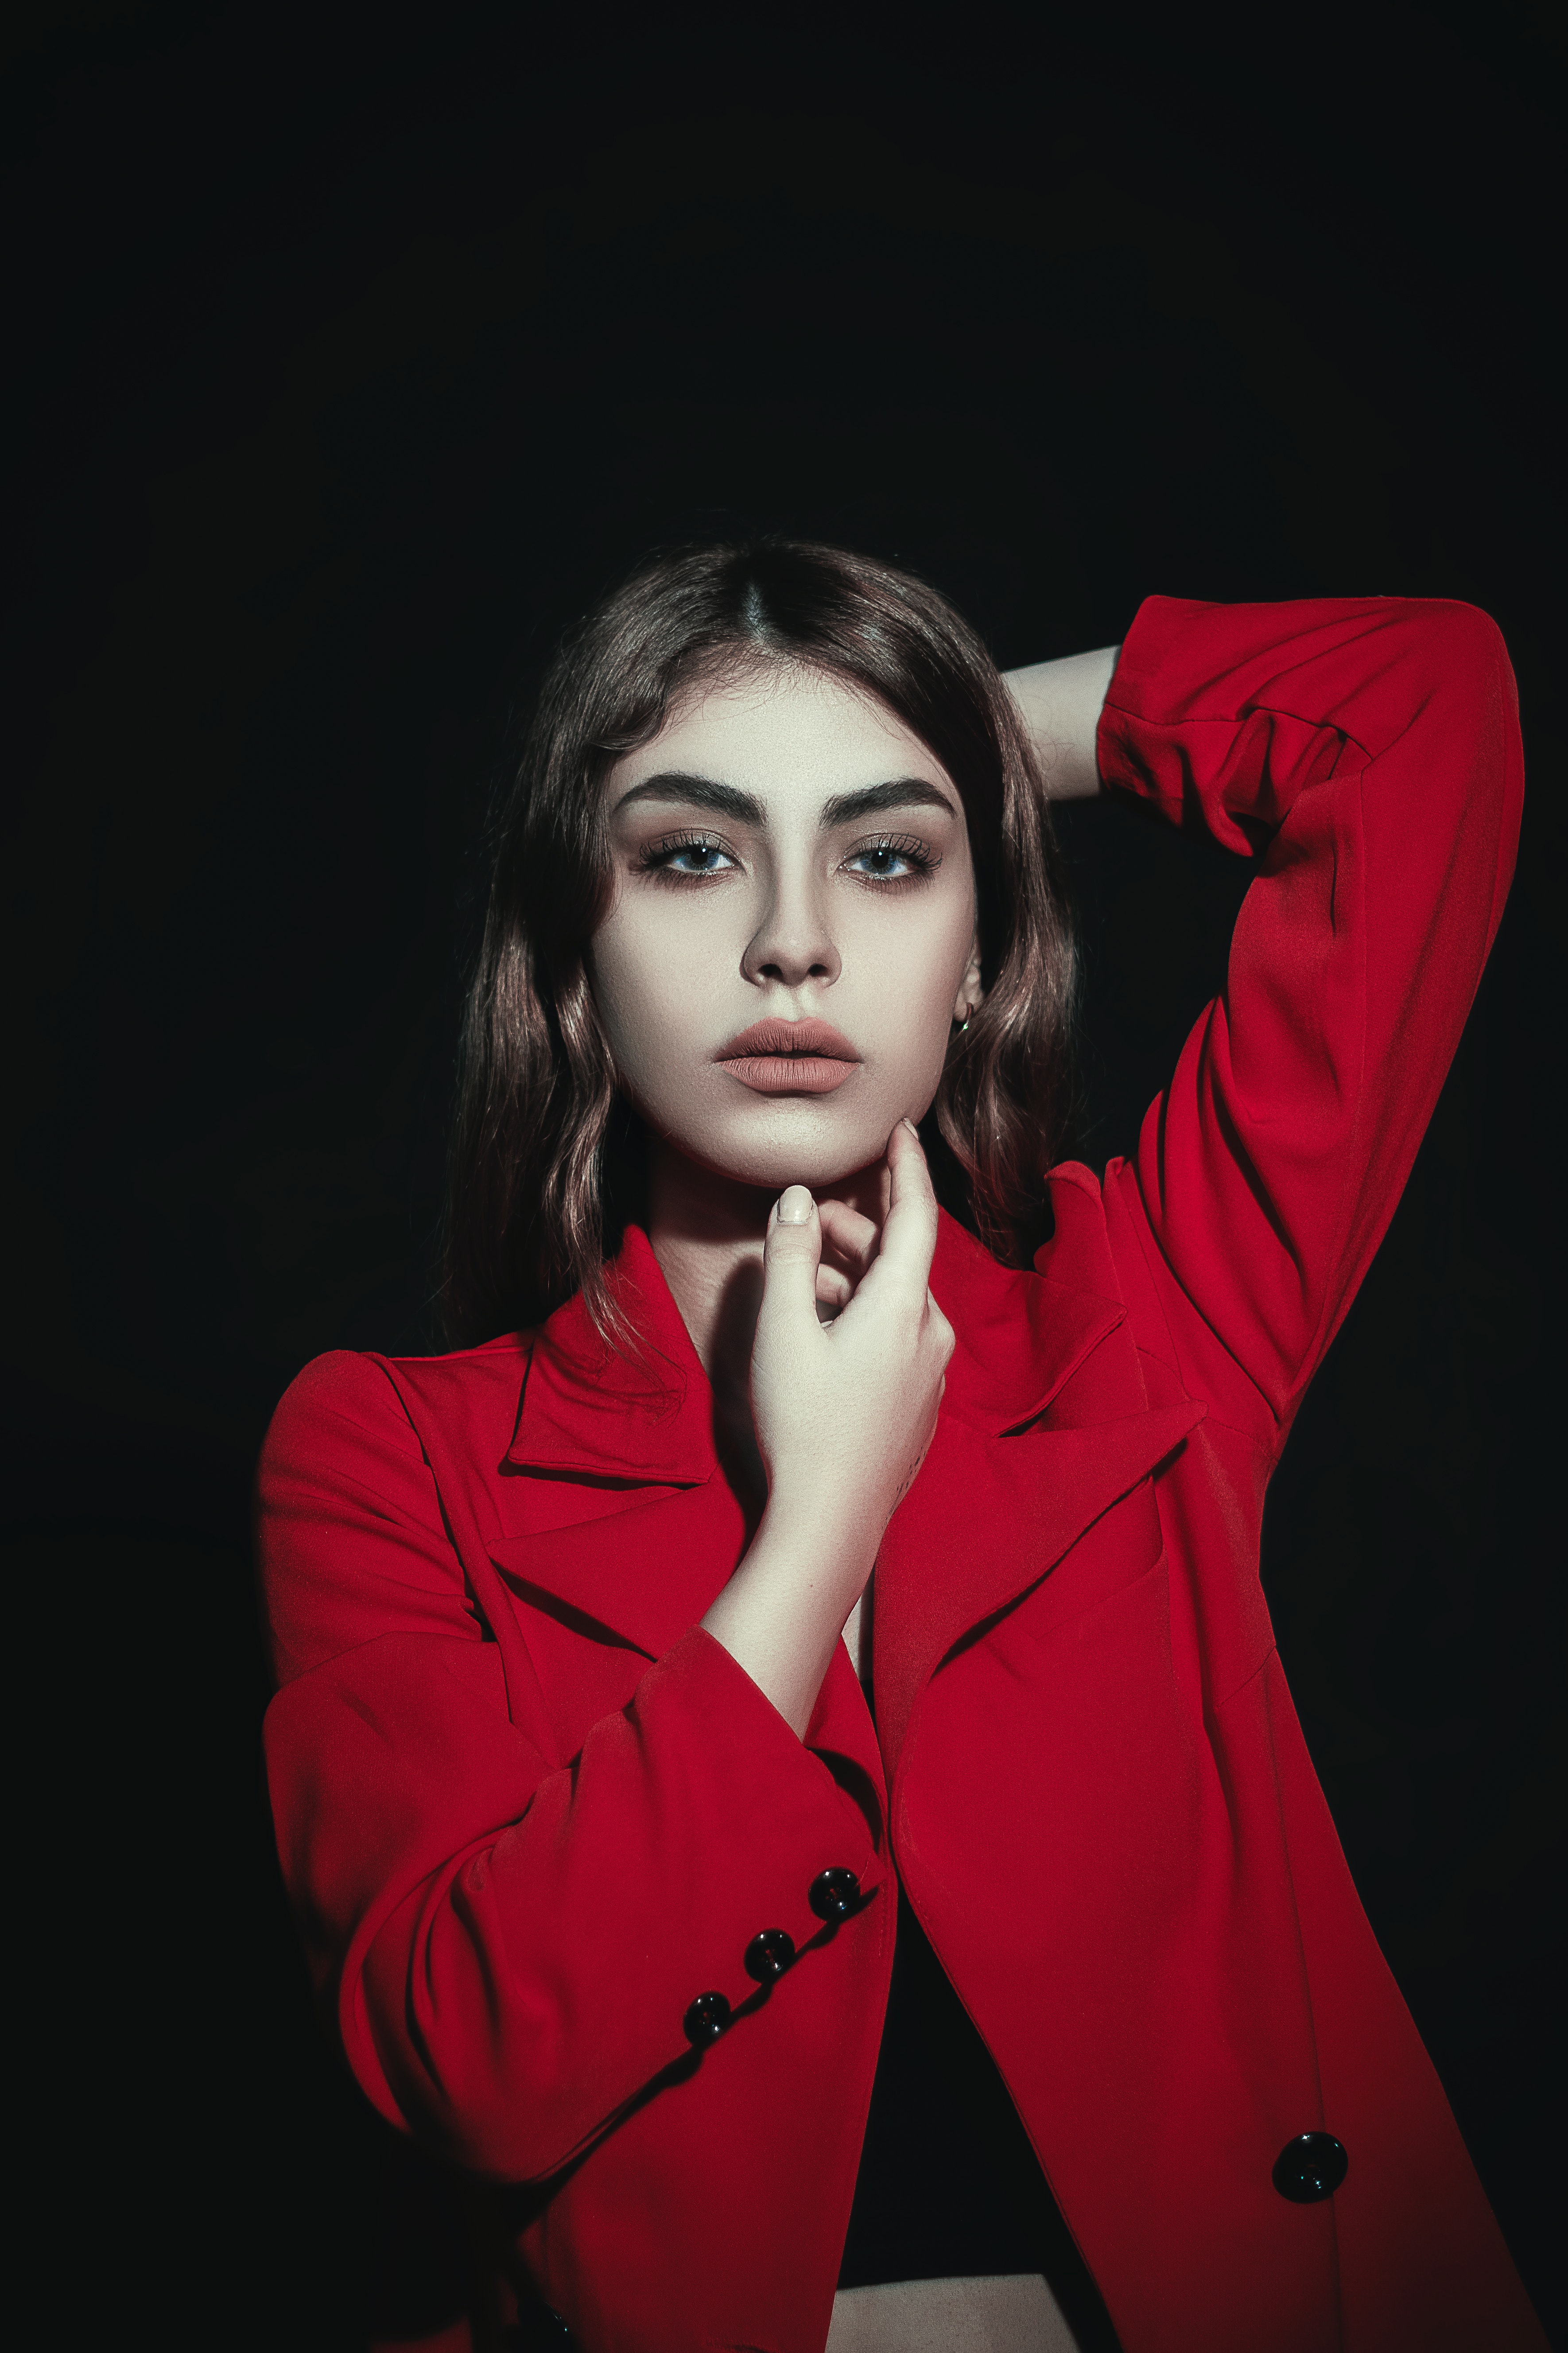
woman, lip, flash photography, neck, sleeve, gesture, eyelash, collar, lipstick, blazer, fashion model, fashion design, formal wear, magenta, electric blue, carmine, darkness, fashion accessory, portrait photography, portrait, eyewear, photo shoot, sitting